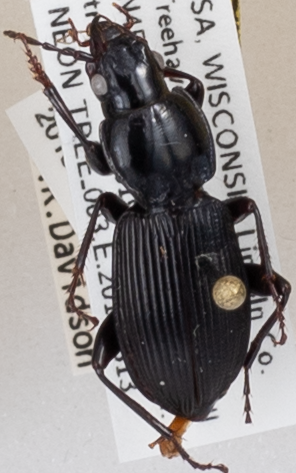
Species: Pterostichus coracinus
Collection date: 2019-08-13
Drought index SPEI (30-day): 0.71
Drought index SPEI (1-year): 2.09
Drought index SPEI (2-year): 1.28